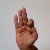
The image shows a hand gesture representing the letter 'F' in Indian Sign Language.